History of Wrocław

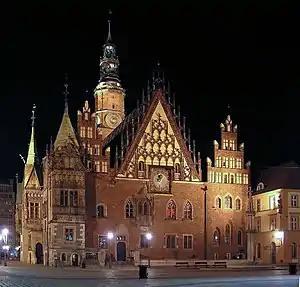
Wrocław historic City Hall built in a typical 13th-14th century Brick Gothic style

The bishops of Wrocław was known as the prince-bishops ever since Bishop Przecław of Pogorzela (1341–1376) bought the Duchy of Grodków from Duke Bolesław III the Generous and added it to the episcopal Duchy of Nysa, after which the Bishops of Wrocław had the titles of Prince of Nysa and Dukes of Grodków, taking precedence over the other Silesian rulers.